Kang Kum-song

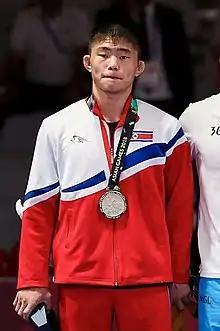
Wrestling at the 2018 Asian Games – Men's freestyle 57 kg

Kang Kum-song (born 1 May 1998) is a North Korean freestyle wrestler. He won silver in the men's 57 kg division at the 18th Asian Games in Jakarta-Palembang, Indonesia, 2018.